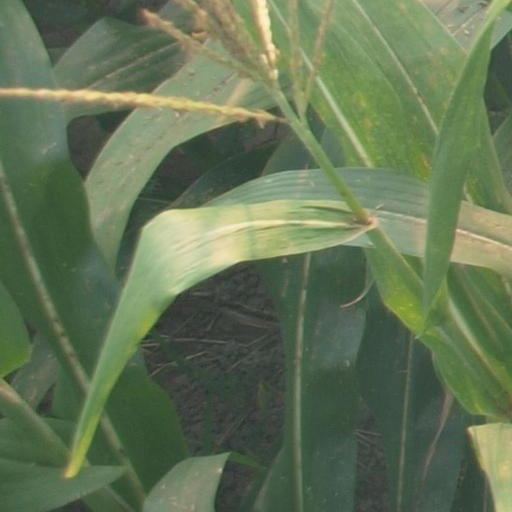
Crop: maize; corn